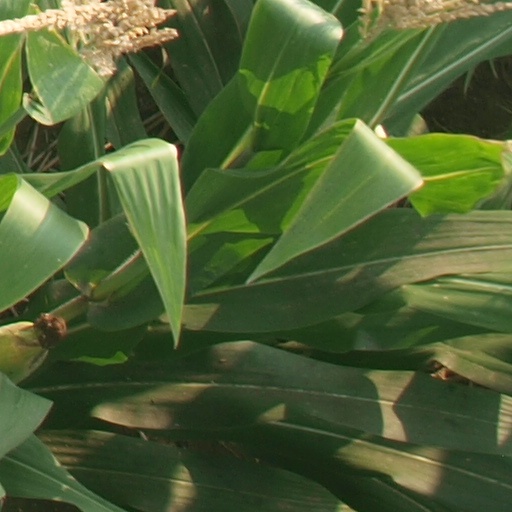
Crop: maize; corn